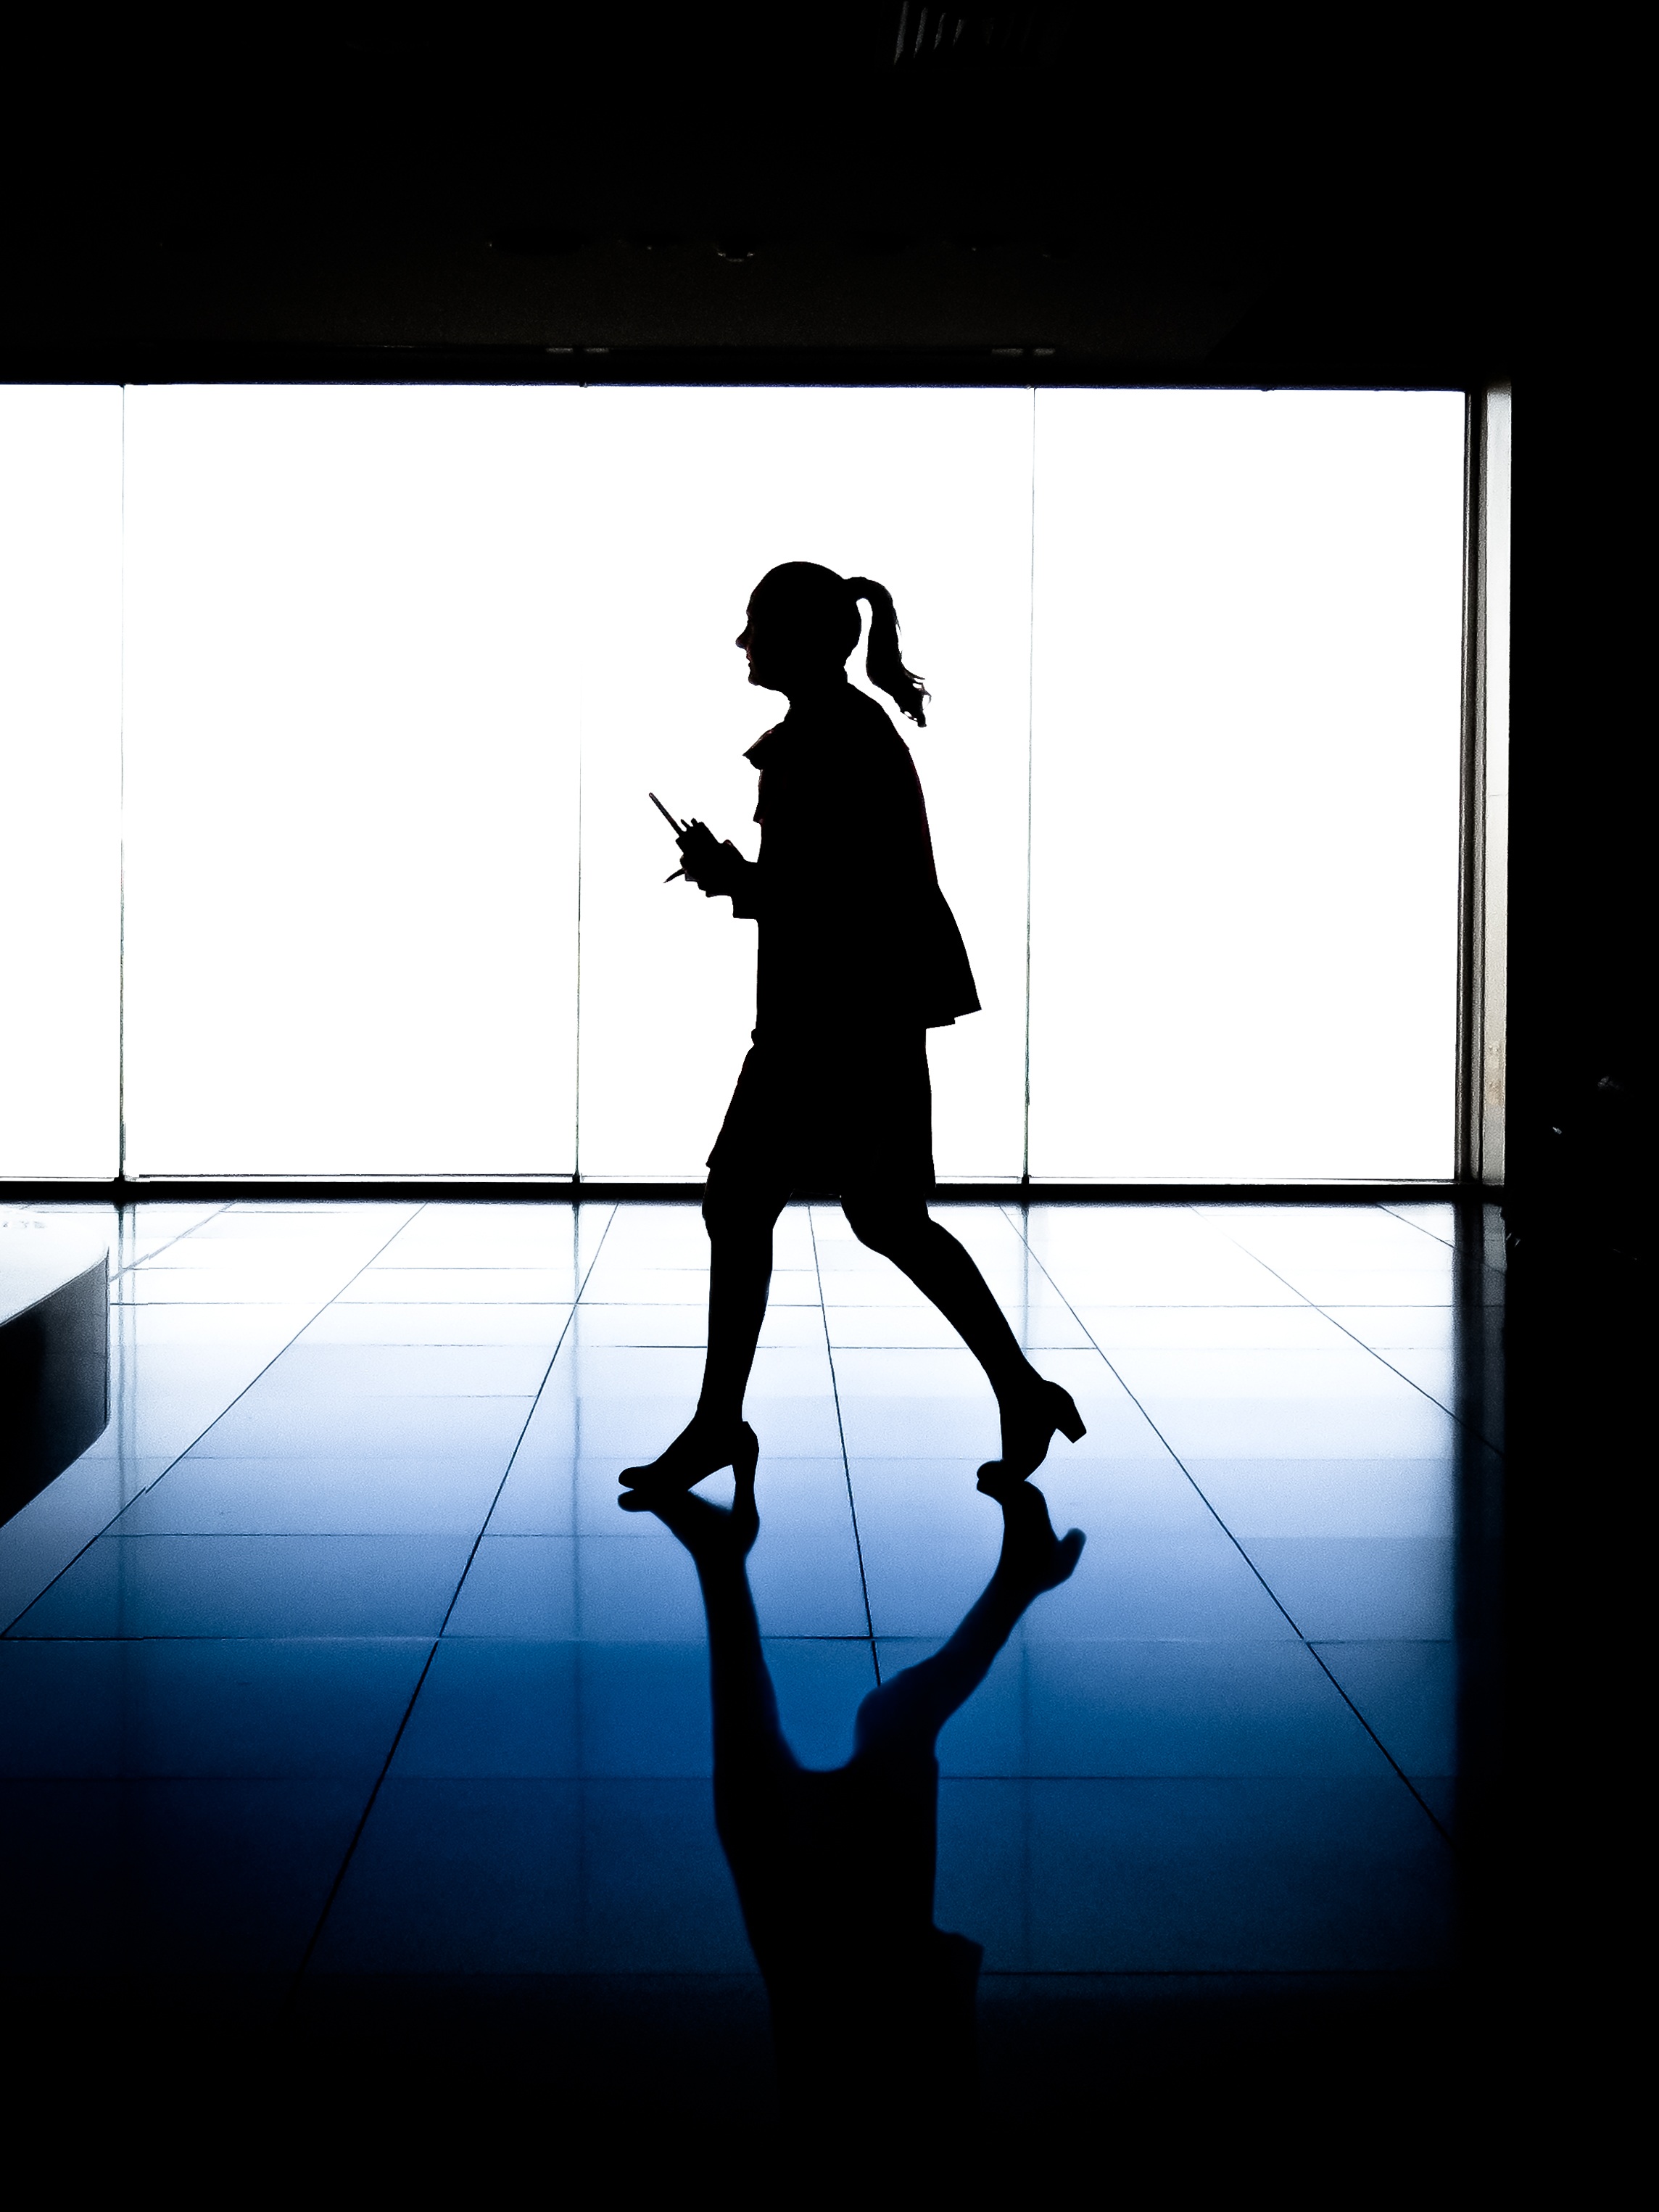
silhouette, person, light, girl, woman, dark, female, reflection, shadow, office, fashion, indoors, illustration, heels, body, ponytail, adult